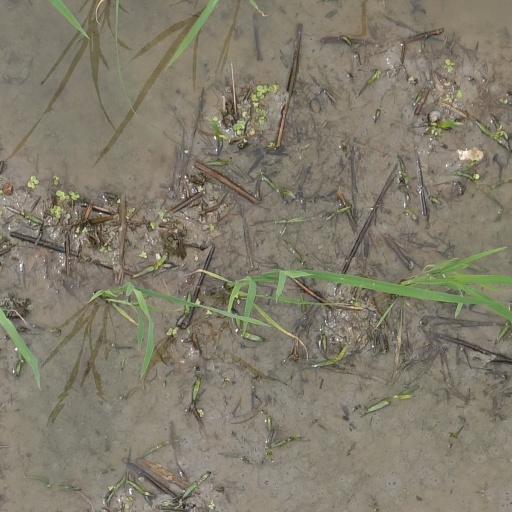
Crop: rice